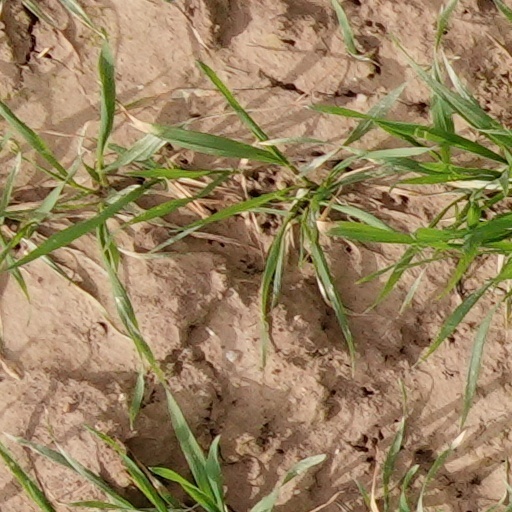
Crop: wheat